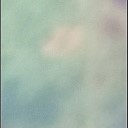
Label: Leaf_rust